Coburger Hut

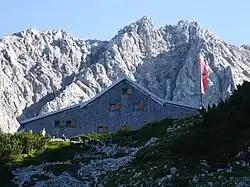

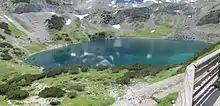
View from the Coburger Hut of the Drachensee

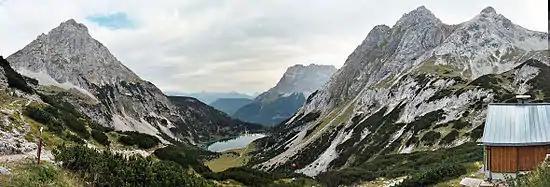
Panoramic view from the Coburger Hut near Ehrwald (Tyrol) over the Seebensee to the Zugspitze massif

The Coburger Hut is an Alpine hut owned by the Coburg Branch of the German Alpine Club. It is located in the Mieming Range in the Austrian state of Tyrol and lies only a few metres in height above the lake of Drachensee. The accommodation is generally open from June to early October and there is a winter room.